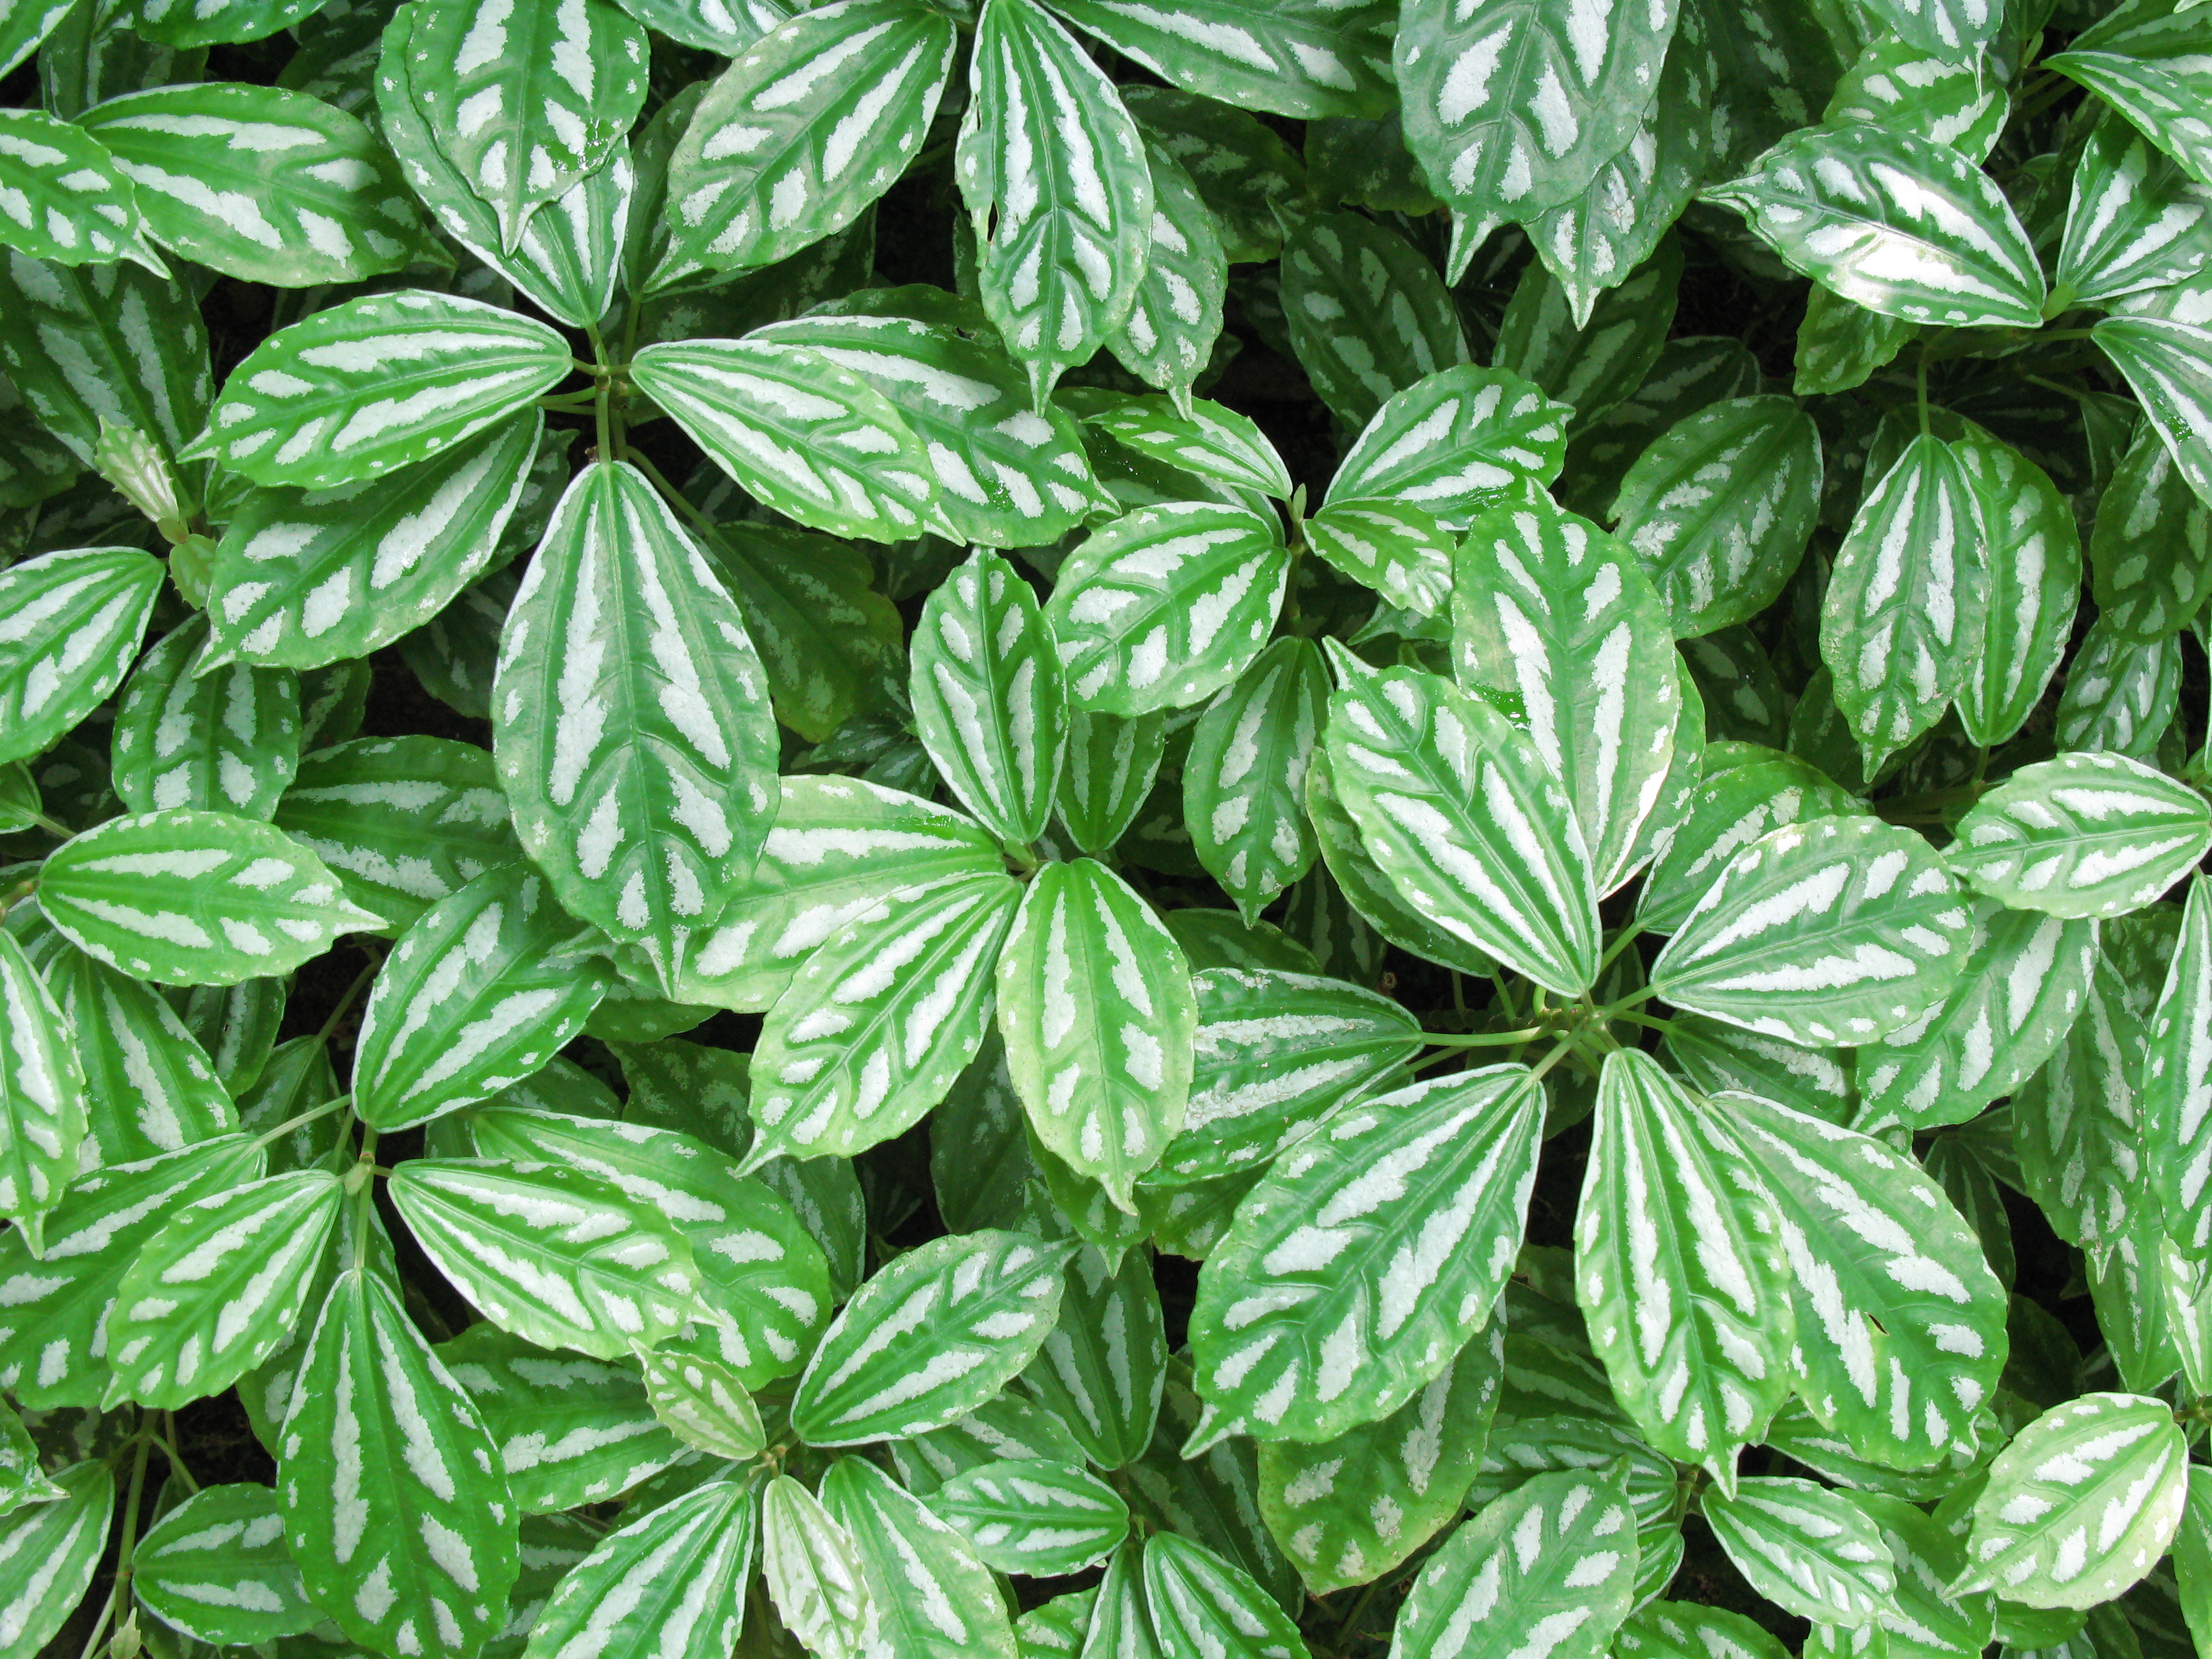
plant, leaf, flower, foliage, pattern, green, high, herb, produce, botany, basil, background, shrub, wallpaper, hires, hi, res, resolution, g7, morinda, citrifolia, flowering plant, noni, taxonomy binomial morindacitrifolia, land plant, apiales, sweetscented bedstraw